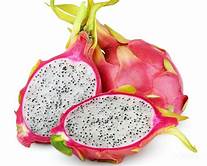
Label: Dragonfruit